The Blue Guitar

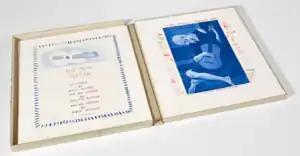
"The Blue Guitar" (1976–77), David Hockney

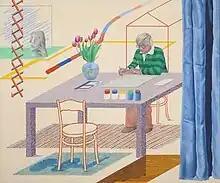
"Self Portrait with Blue Guitar" (1977) oil on canvas by David Hockney

The Museum of Modern Art holds a solo exhibition dedicated to the suite in the Sachs Galleries, titled "David Hockney: The Blue Guitar". Alongside the twenty prints, two cancelled copper plates and five black and white cancellation proofs are also exhibited.